Parnera Hill

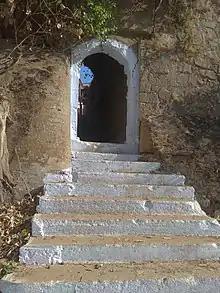
The hidden passage at the fort from where Shivaji jumped out with his horse

In 1696, a commander of Shivaji, Shree Moro Pandit, took possession of the fort and built a military base. It was an era of the mighty Peshwas of the Great Maratha Empire. But the golden era of the Peshwas came to a close eventually. In 1780, the fort came under the hand of Gayakwads of Vadodara. Later, Peshwa Balaji Bajirao 3rd attacked the fort. This fight lasted seven days. One poet has mentioned this fight's description in a garba titled "Parnera ni lol". In 1780, the British took possession of the fort under the leadership of Lt. Wales and put military for handling the harassment of Pindharas. At the beginning of the 19th century, military was moved. During 1857's rebellion, the fort was demolished. Some relics still exist.